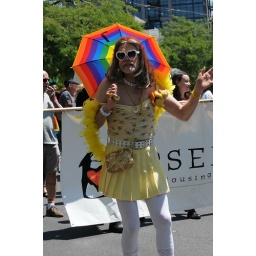
Man with umbrella in yellow dress in Gay Pride Parade